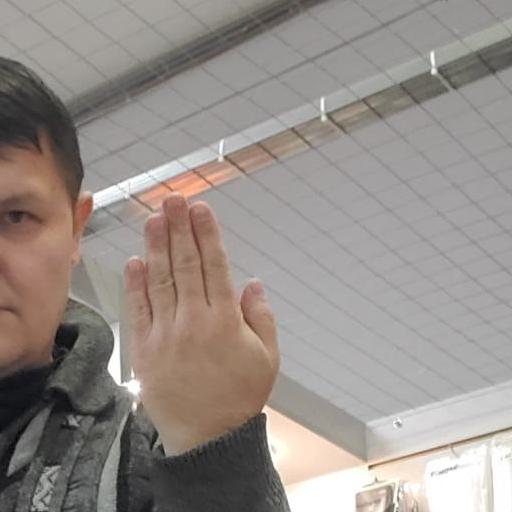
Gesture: stop_inverted